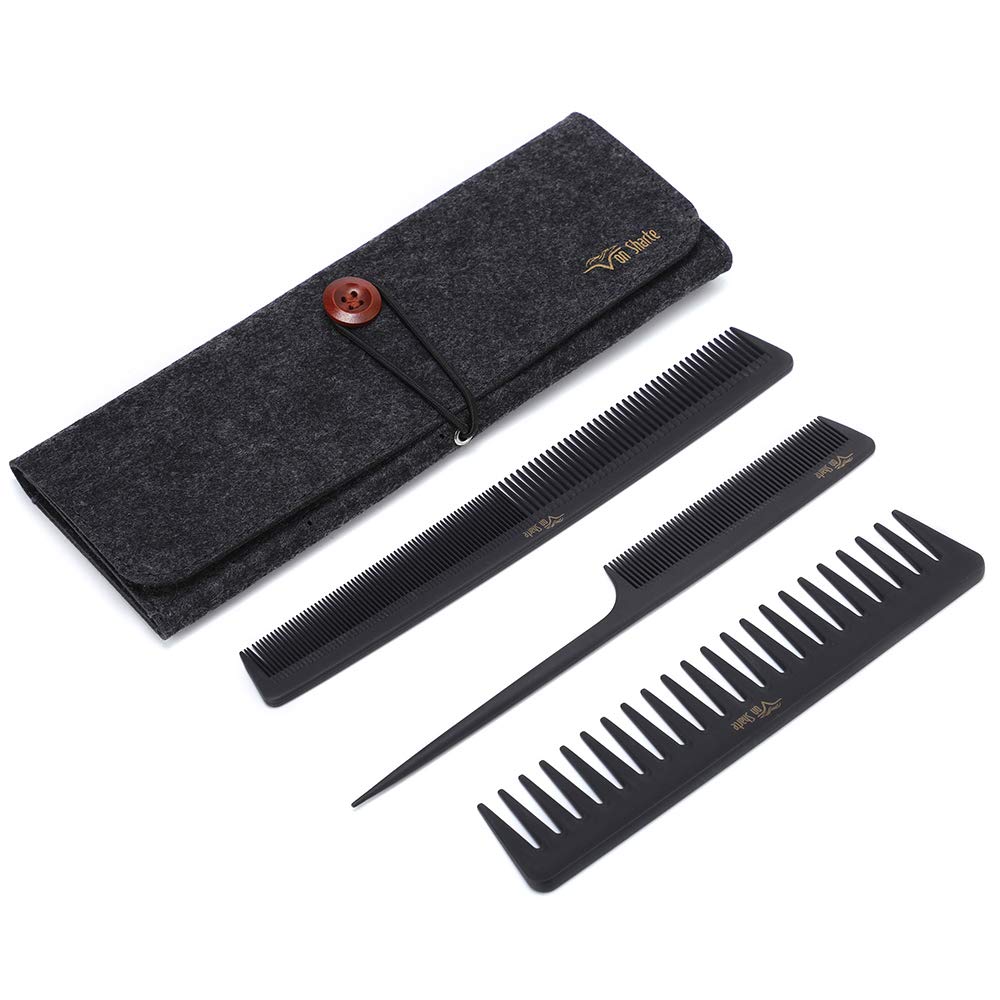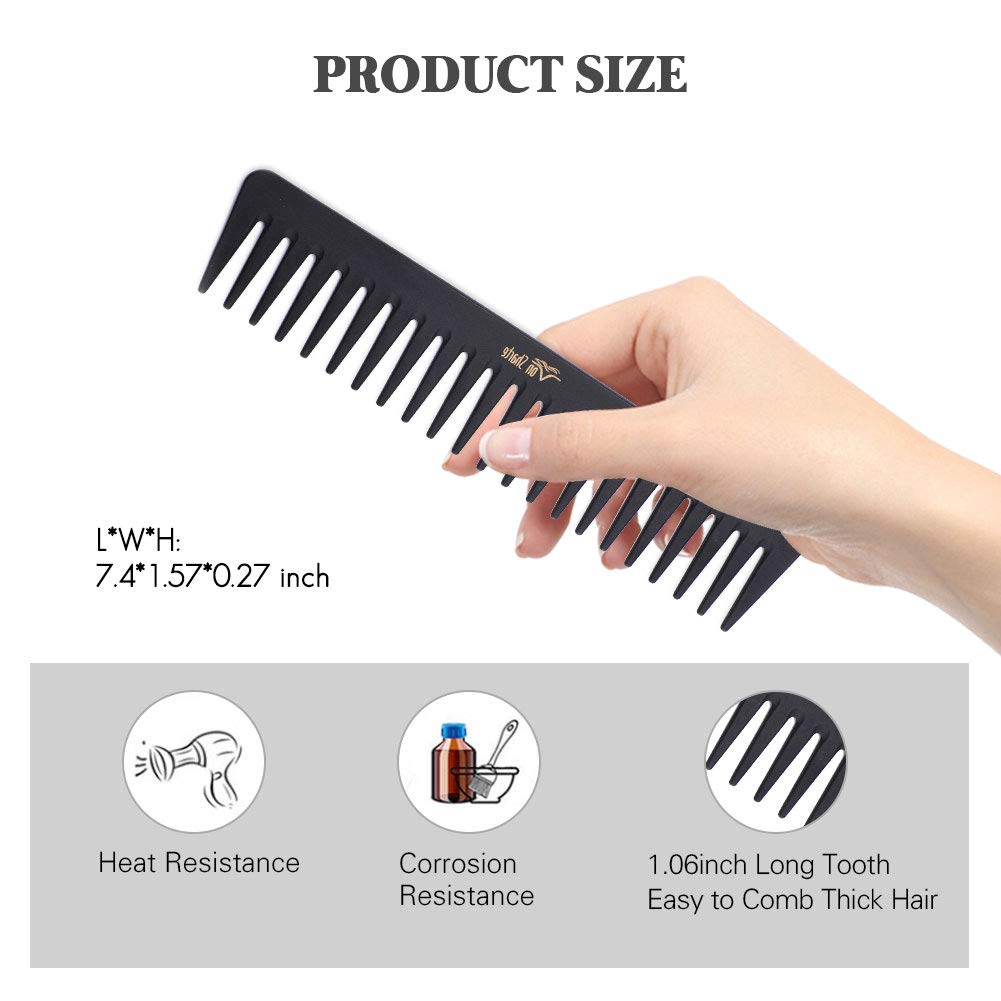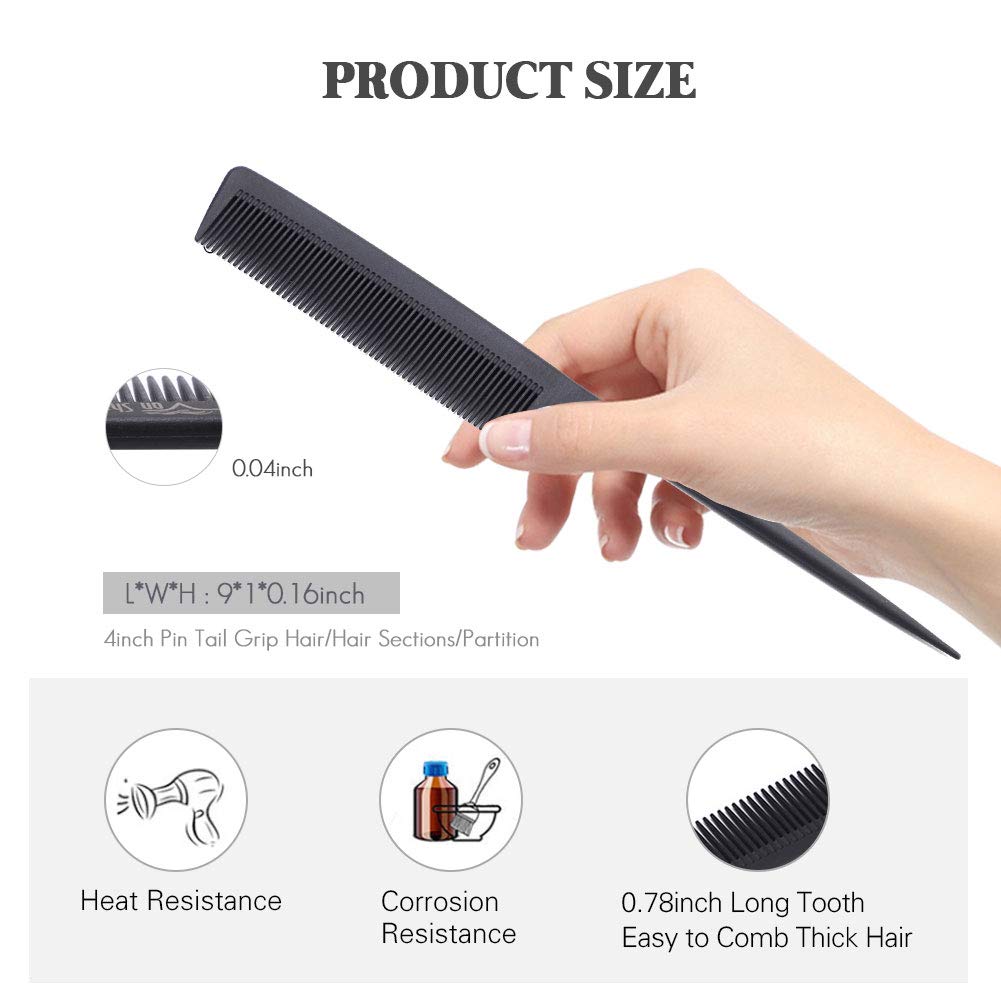
Styling Comb Set,Hairdresser Barber Comb,Wide Tooth Comb,Rat Tail Comb,Carbon Fiber Salon Comb 100% Anti Static 230℃ Heat Resistant Round Teeth Bristle (Styling Comb Set C932Z01B)
Category: All Beauty
Von Sharte professional salon styling comb set perfect for line parting,cutting,sectioning &styling,braiding,detangling,apply conditioner and mousse on hair evenly！ Specification: Wide Tooth Comb WEIGHT - 0.05lbDIMENSION-7.48*1.57 inch Tail Comb WEIGHT -0.03lbDIMENSION- 8.5*0.98inch Barber Comb WEIGHT -0.04 bDIMENSION- 8.8*1.06inch Outstanding Advantage: ● Wide Tooth Comb: A wide spacing,Smooth rounded teeth prevent your scalp from being scratched help you easily and painlessly detangle toughest tangles for dry and wet hair.Make sure your hair is fully tamed.●Barber Comb: dense tooth 0.1cm Finely-space and Sparse tooth 0.2cm standard-space teeth to grip hair perfectly for grip hair and Hair partition in prepare perfectly for your hair cutting/hair dying.● Pin tail comb:Evenly,neatly and firm bristles with 3.9inch perfect for hair sectioning,styling,braiding,parting,detangling.perfect for grip hair and Hair partition in prepare perfectly for your hair cutting / hair dying ● 100% anti-static and 230℃ Heat Resistant evenly,neatly and firm bristles comb is made of Carbon Fiber(40% carbon) ensure it is durable and long-time life● Arranged evenly,neatly and firm bristles.Smooth rounded teeth prevent your scalp from being scratched● No matter you have curly, straight, fine, extra long, thin, wet, dry or damaged hair, it will the best choice for your prepare a smooth finish before style.
Features: ❶【WIDE TOOTH COMB:WIDE SPACING AND SMOOTH ROUND TEETH DESIGNED FOR SCALP MASSAGE PROTECT HAIR FROM DAMAGE AND LOSS】Designed with arranged evenly,neatly and firm Carbon Fiber bristles. A wide spacing,Smooth rounded teeth prevent your scalp from being scratched ideal for blowing dry hair, creating a smooth finish before styling.Help you easily and painlessly detangle toughest tangles for dry and wet hair.Make sure your hair is fully tamed. | ❷【PIN TAIL COMB WITH NON-SKID PADDLE】Evenly,neatly and firm bristles with 3.9inch pin tail help you to grip hair, hair sections and partition.Easy to rise your hair for styling.Non-skid paddle let you make a line parting easily.Perfect for hair sectioning,styling,braiding,parting,detangling. | ❸【BARBER COMB:SPARSE AND DENSE TEETH DOUBLE HEAD DESIGN】Sparse tooth 0.2cm dense tooth 0.1cm Double head design meet different hair cutting needs.It becomes the standard in precision geometric cutting.Finely-space and standard-space teeth to grip hair perfectly. it easy to pick up sections and Hair partition.Cutting hair is handy. | ❹【PROFESSIONAL SALON COMB:100% ANTI STATIC AND 230℃ HEAT RESISTANT】The arranged evenly,neatly and firm bristles comb is made of Carbon Fiber(40% carbon) ensure 100% anti-static,avoid hair sticking on face.230℃ Heat Resistant help you to build body while blow-drying. Good in toughness and lightweight for easy styling. It will let you fall in love with regular combing. Perfect size for keeping in your back pocket. | ❺【SAND FEELING AND ROUND TEETH SALON CARBON BARBER COMB】Designed with arranged evenly,neatly and firm carbon fibra bristles.carbon sanded feel rounded teeth prevent your scalp from being scratched.Finely polished, will not break your hair, reduce hair loss.Help you easily and painlessly detangle toughest tangles for dry/wet hair.Stylishing straight and curls sleek blow-outs while keeping your hair is fully tamed./well-distributed apply conditioner and mousse in your hair.